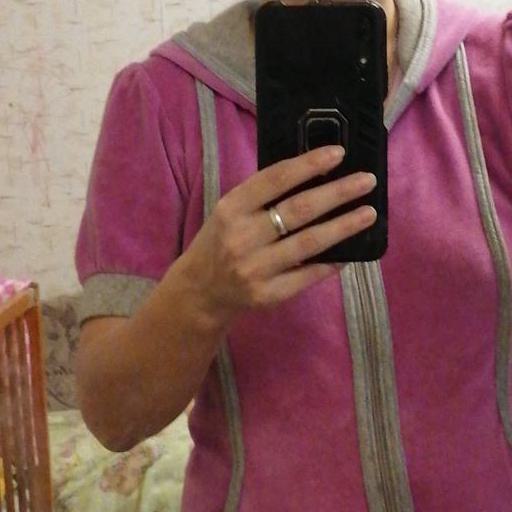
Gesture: no_gesture